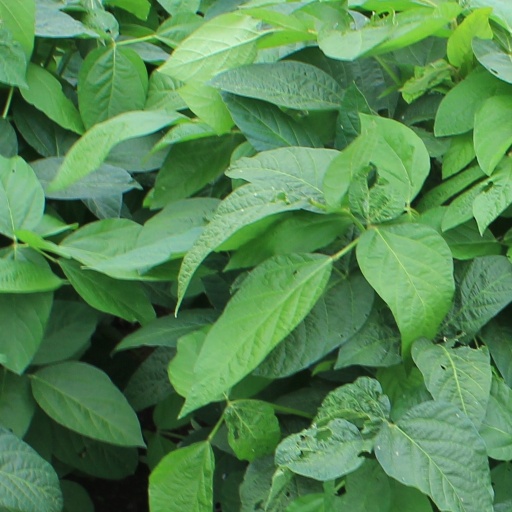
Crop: soybean